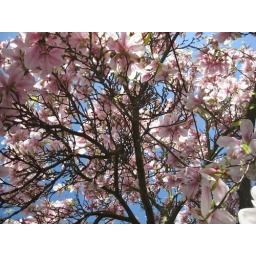
Sunny day in the yard with the flowering trees and the cat